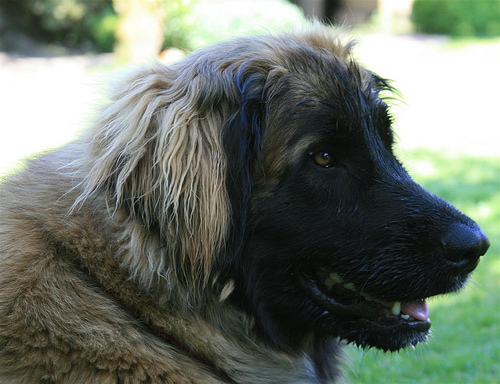
Animal: dog
Breed: leonberger